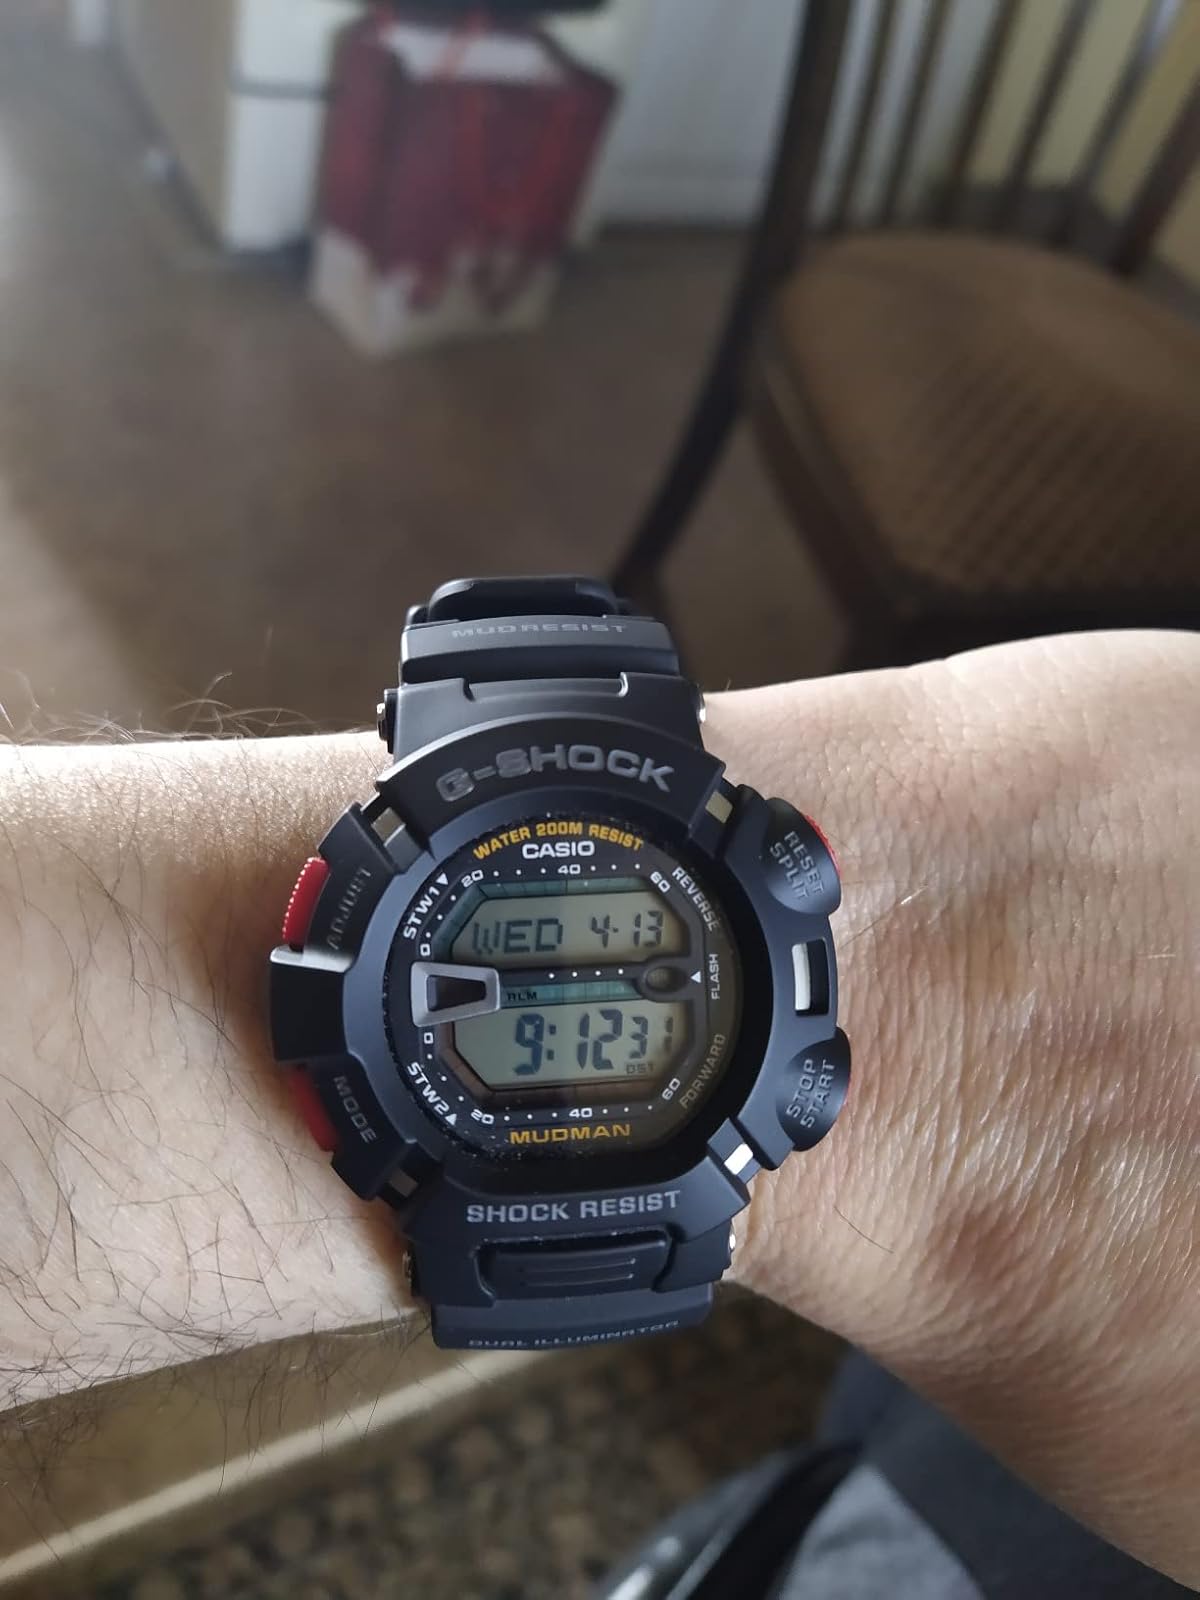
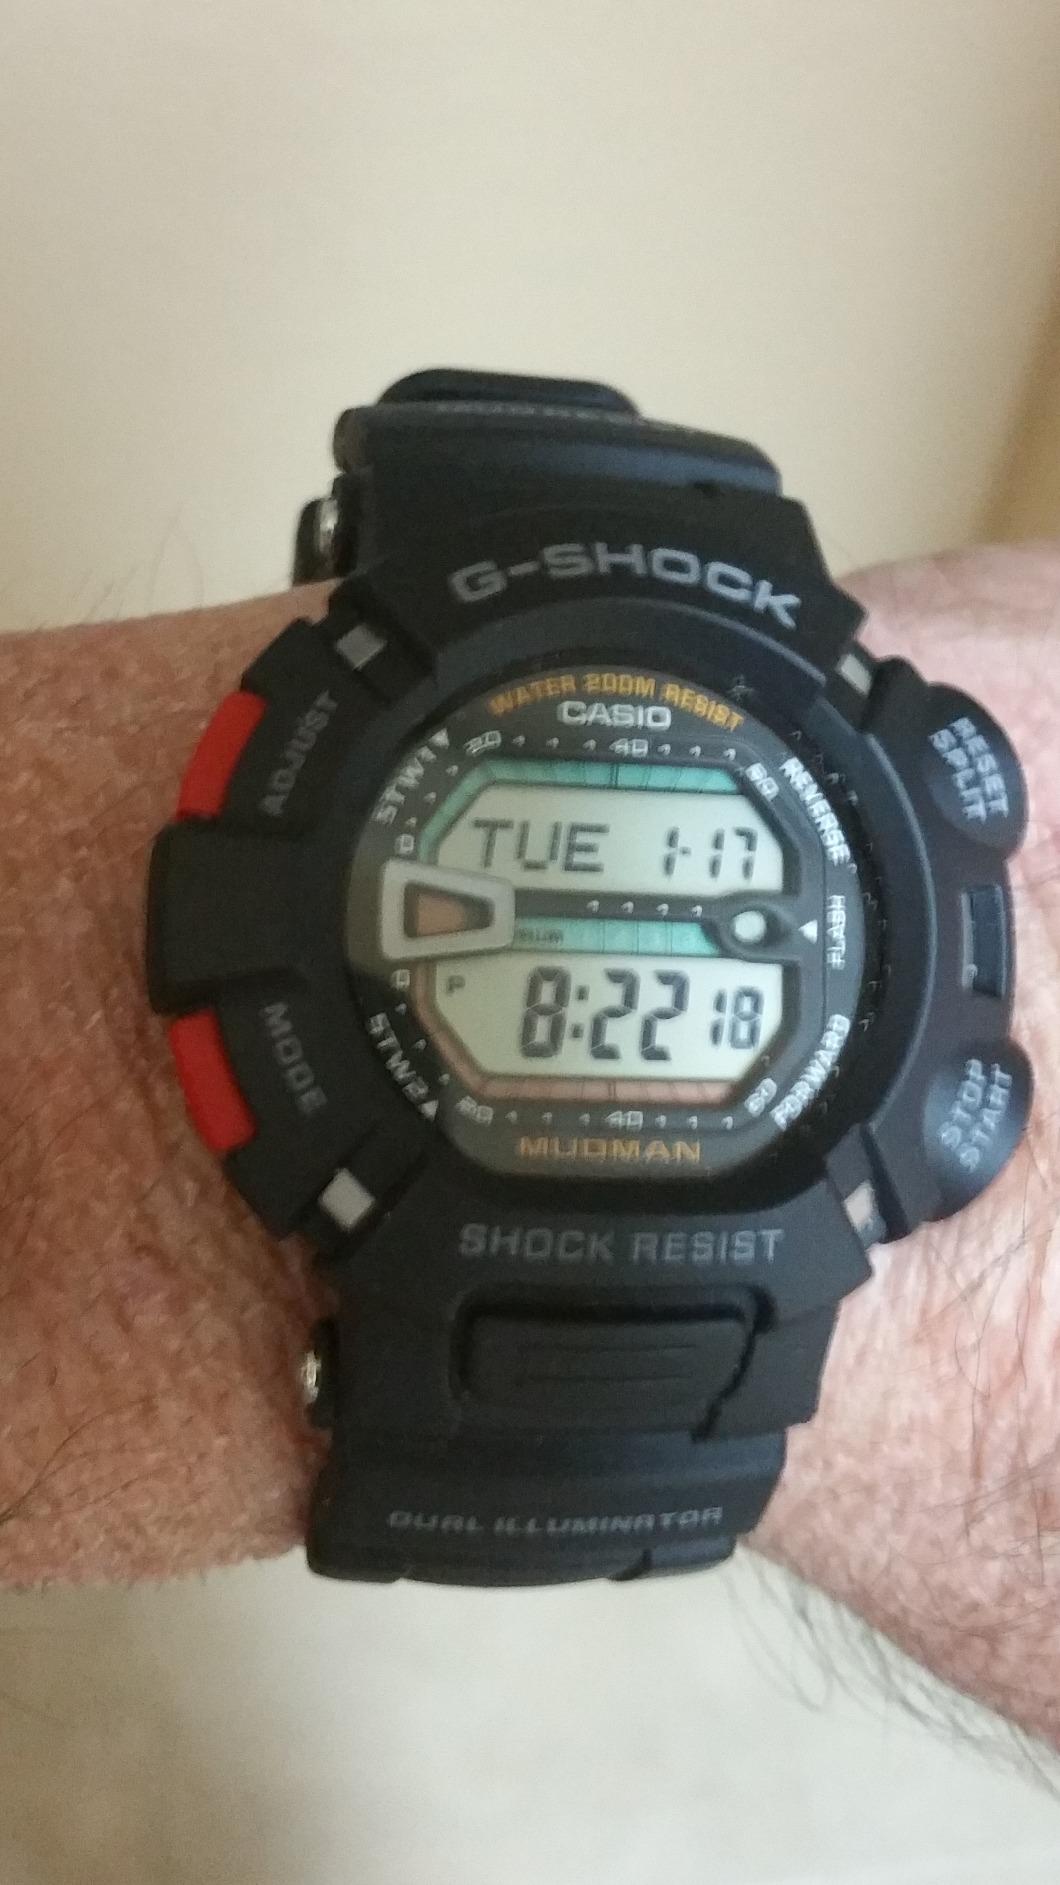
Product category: accessories_watch
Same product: yes